Italian concentration camps in Libya

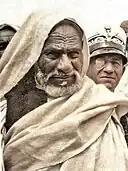
Omar al-Mukthar

However, the Italians had underestimated the resistance of the Ottoman army and in particular of the Libyan population. In fact, even if the government of the country was apparently weak, the society was used to self administrate itself based on religious or sectarian organizations. Once arrived in Libya, the fascists faced a poor yet organized and stubborn resistance that they had to fight for 20 years.